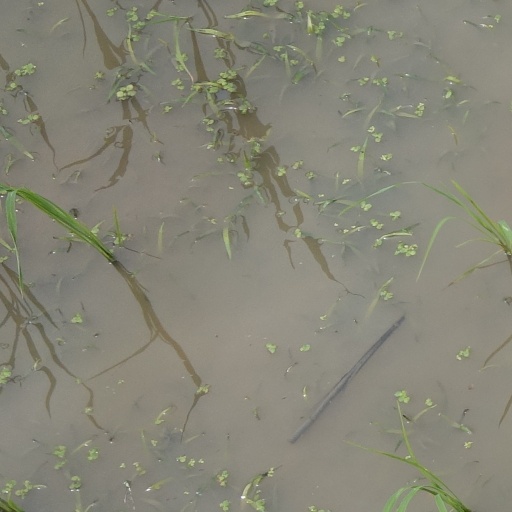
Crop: rice